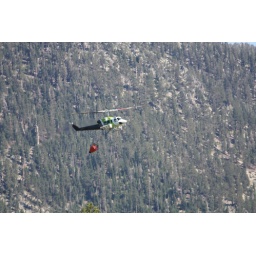
There was a fire on the mountain under the gondola. The helicopter took water from the lake and dumped it on the mountain.